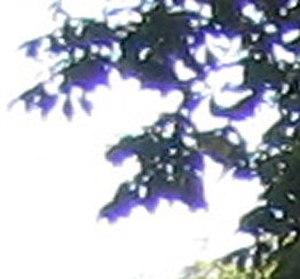
Exemple d'aberration chromatique